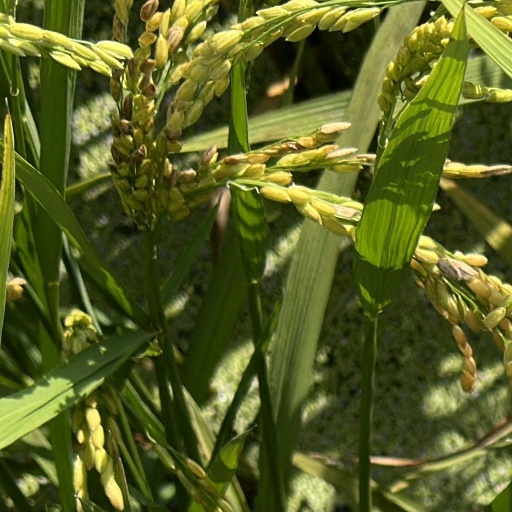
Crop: rice